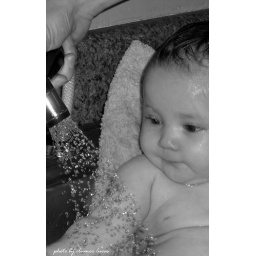
My granddaughter Rosemary, having a bath in the kitchen sink.